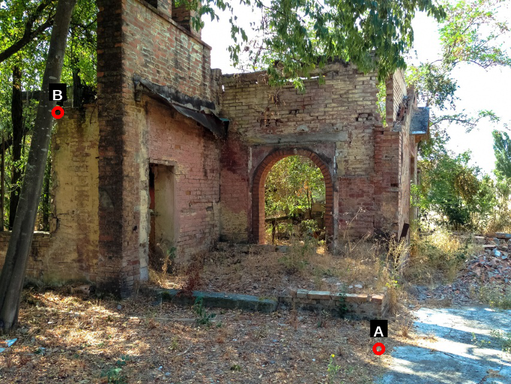
Question: Two points are circled on the image, labeled by A and B beside each circle. Which point is closer to the camera?
Select from the following choices.
(A) A is closer
(B) B is closer
Answer: A